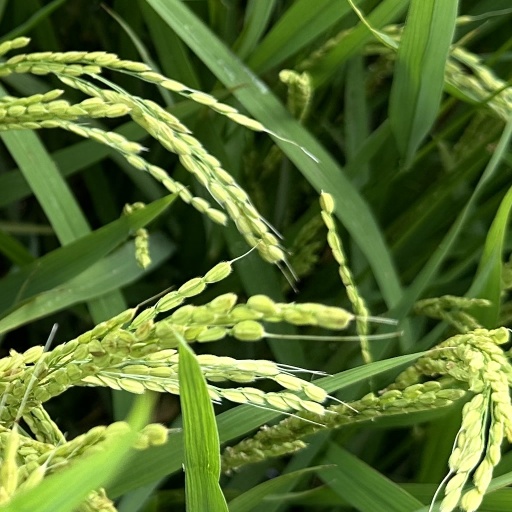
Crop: rice